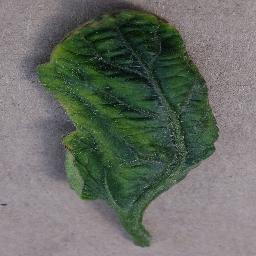
Label: Tomato___Tomato_Yellow_Leaf_Curl_Virus